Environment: real
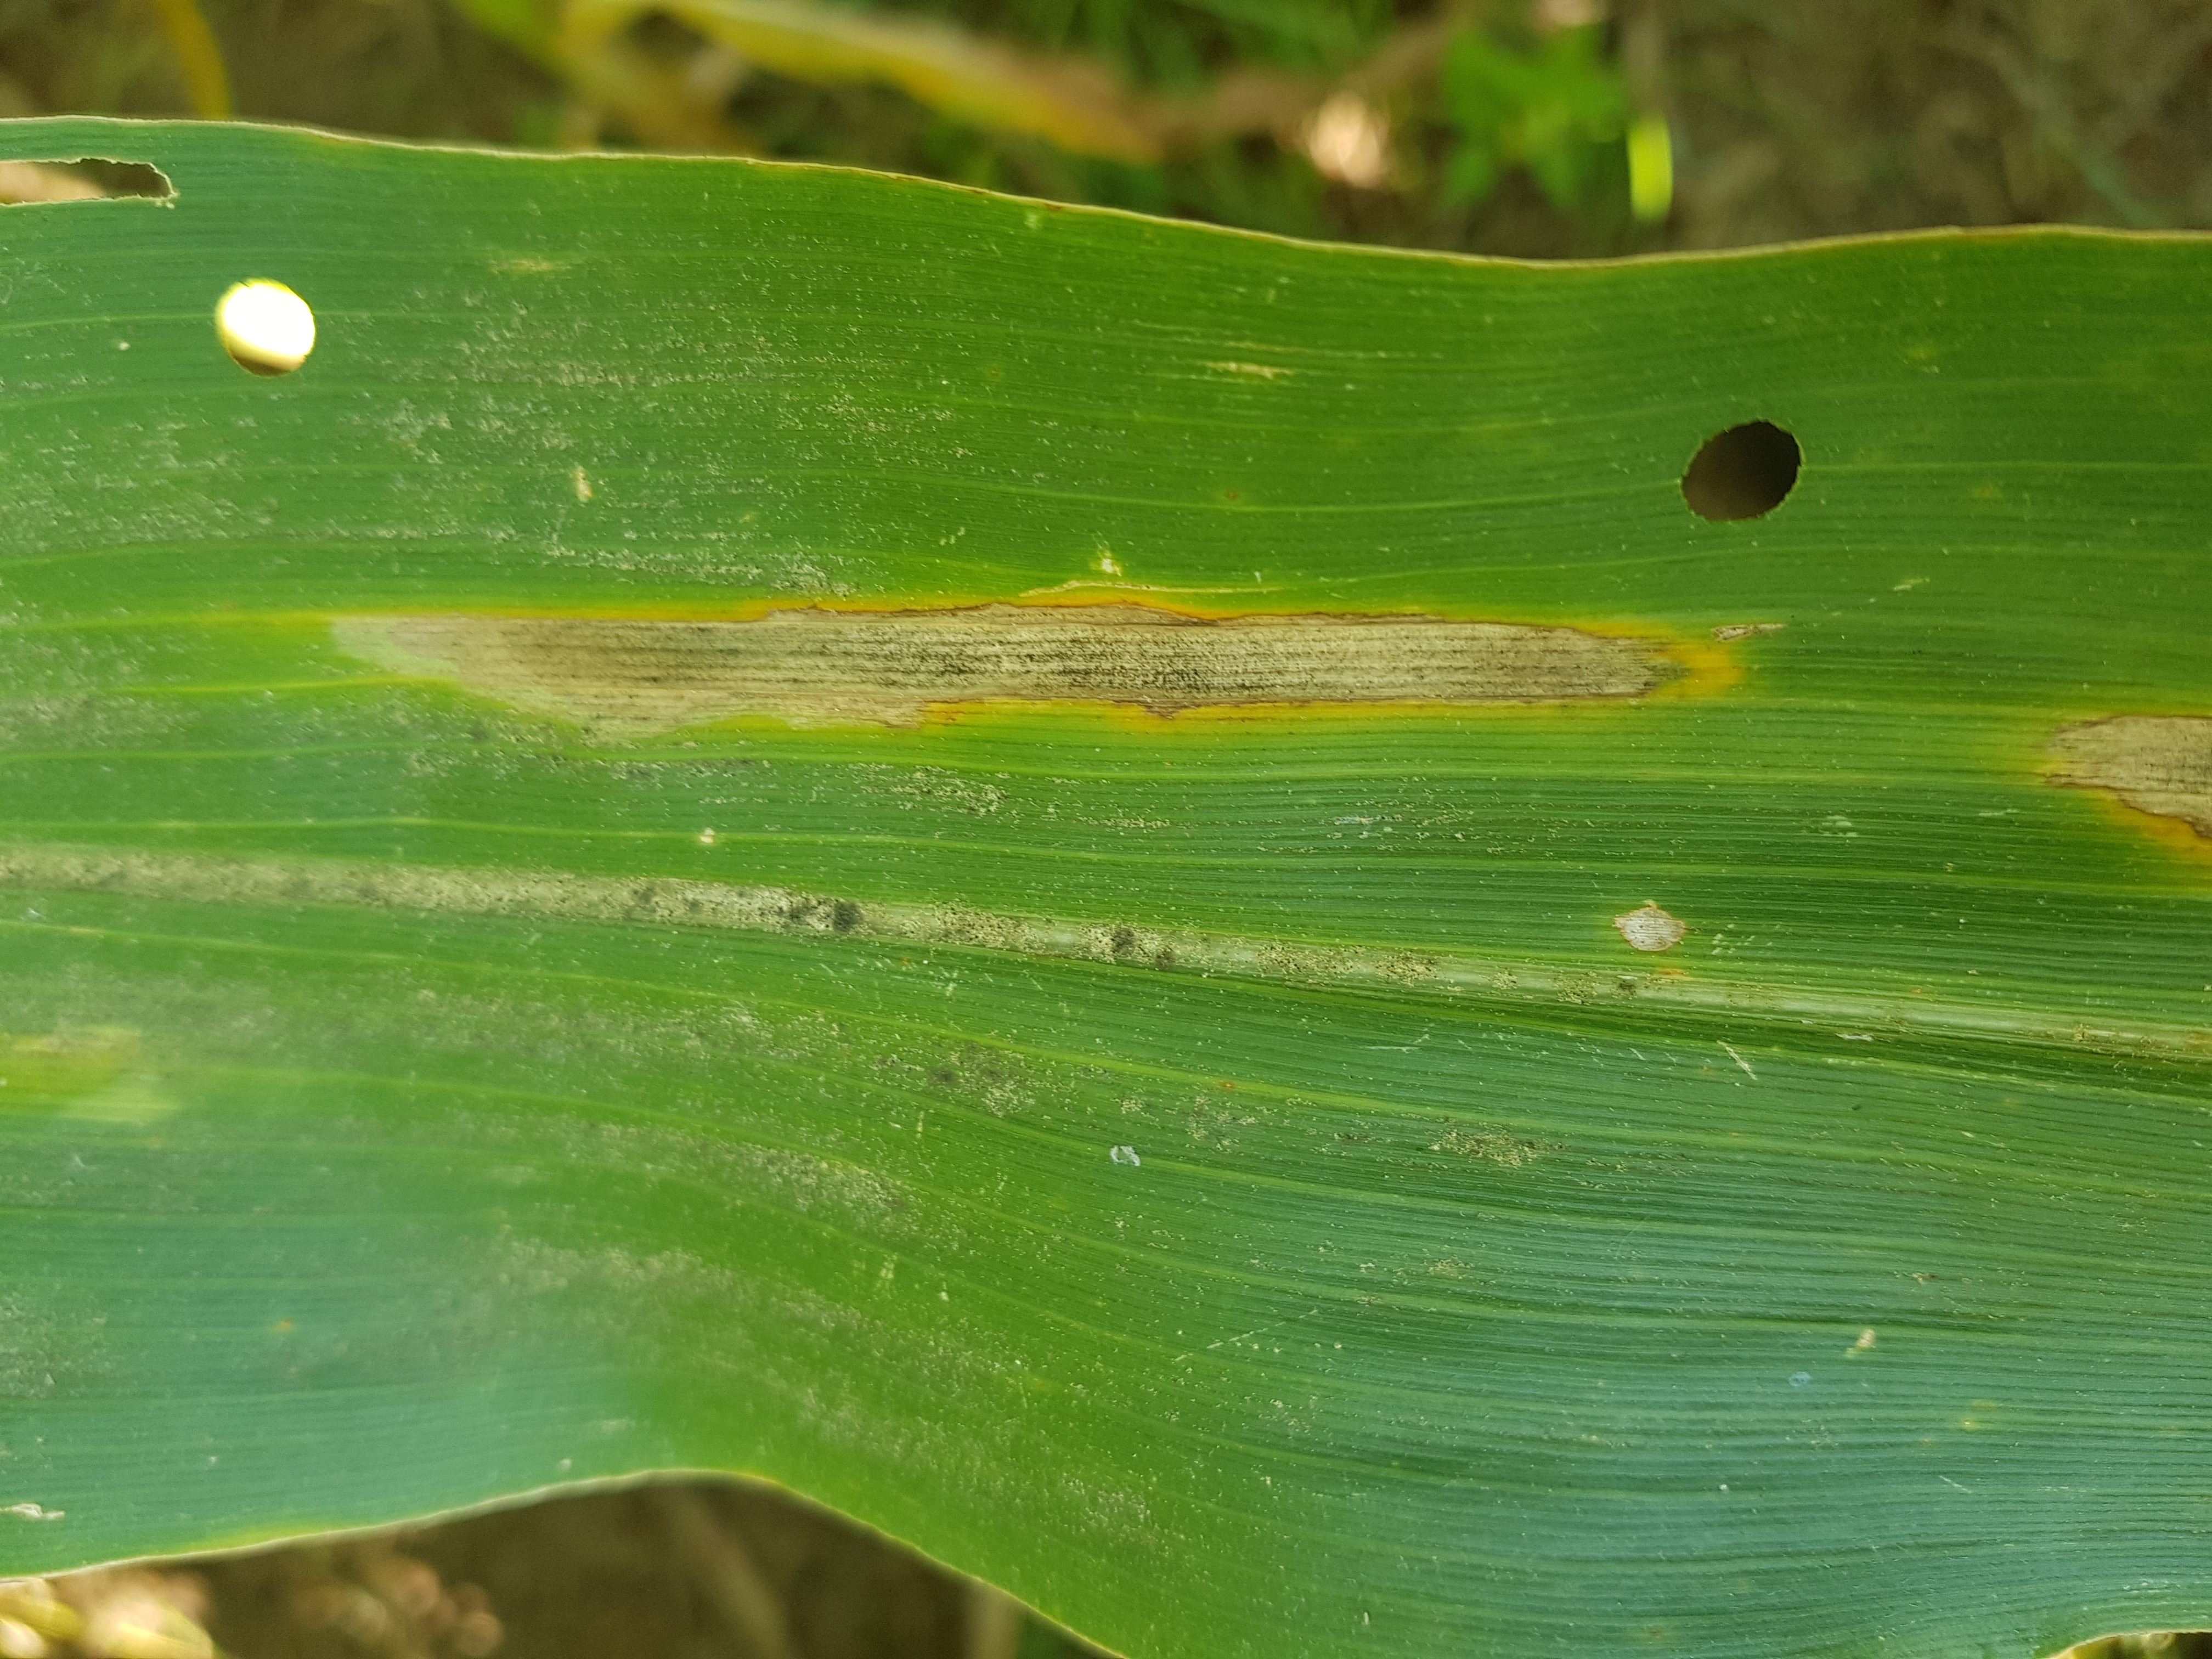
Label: northern_corn_leaf_blight